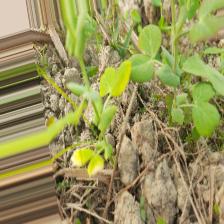
Label: Ascochyta blight